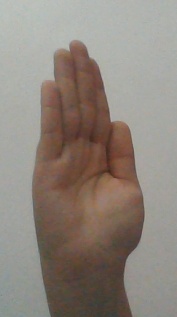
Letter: seen